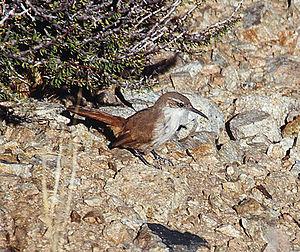
L’Upucerthie à gorge blanche est une espèce de passereaux de la famille des Furnariidae.